101st Cavalry Regiment

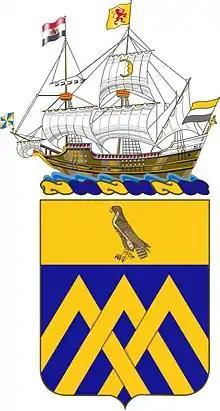
101st Cavalry Regt coat of arms

The 101st Cavalry Regiment is a unit of the New York National Guard that has seen service in the American Civil War, the Spanish–American War, the Mexican Border Conflict, World War I, World War II, and the War in Afghanistan. It also carries the lineage of the former 1st Battalion, 127th Armored Regiment (originally founded in 1838), and 1st Battalion, 210th Armor (originally founded in 1860). Currently, the regiment consists of one squadron, the 2nd Squadron, 101st Cavalry.